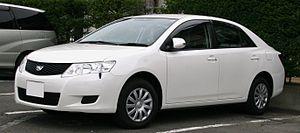
Les Premio et Allion sont des berlines moyennes techniquement similaires, à vocation familiale, commercialisées par le constructeur japonais Toyota et destinées au marché japonais. Seuls quelques détails esthétiques les distinguent l'une de l'autre.